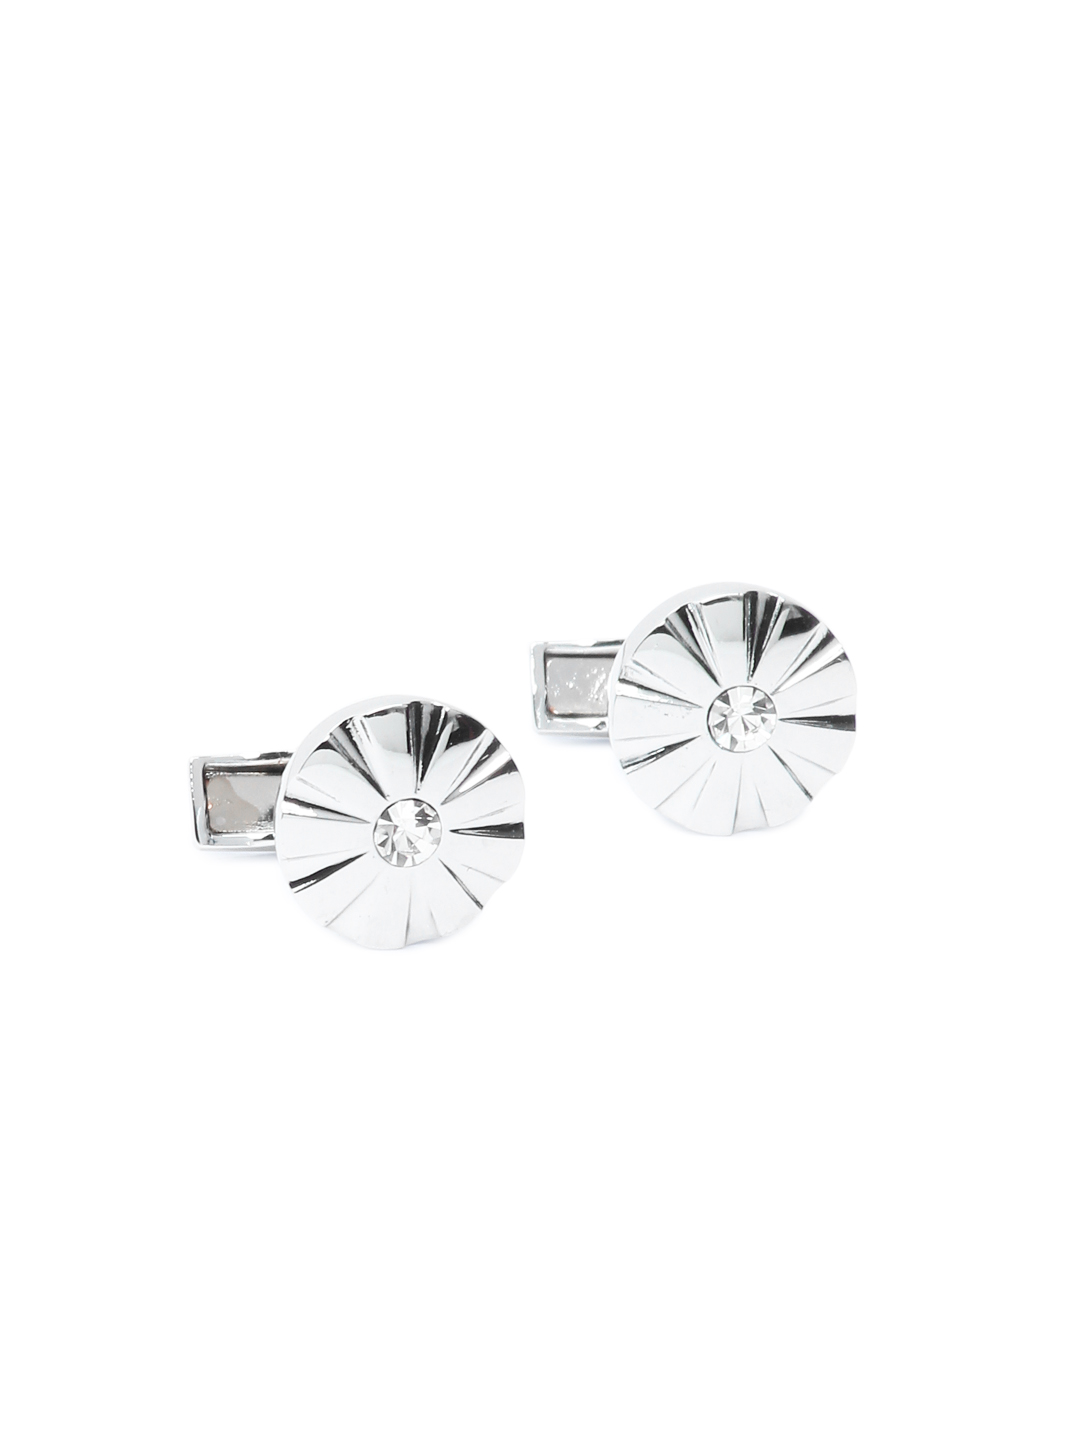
Hakashi Men Steel Cufflinks
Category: Accessories / Cufflinks / Cufflinks
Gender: Men
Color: Steel
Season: Summer 2012
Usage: Casual